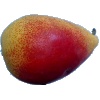
Label: Pear 2